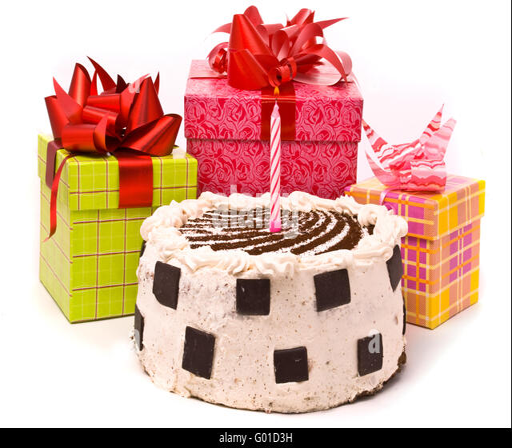
pie with candles and gifts in boxes on a white background